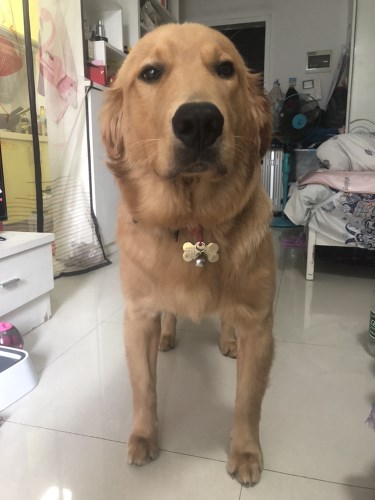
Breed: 5355-n000126-golden_retriever